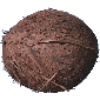
Label: cocos